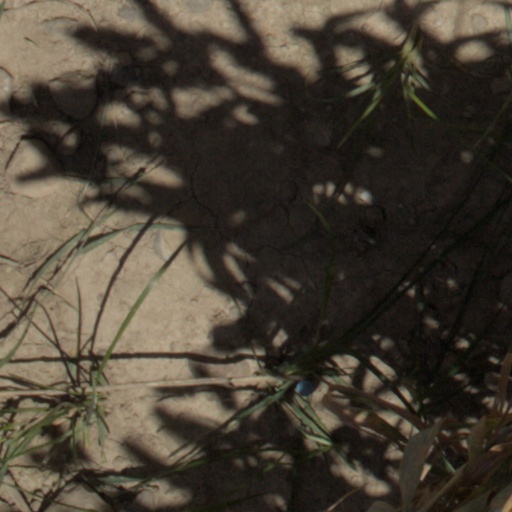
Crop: wheat